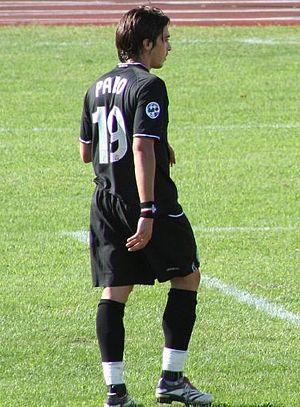
Matteo Paro est un joueur de football italien, qui évolue au poste de milieu de terrain.